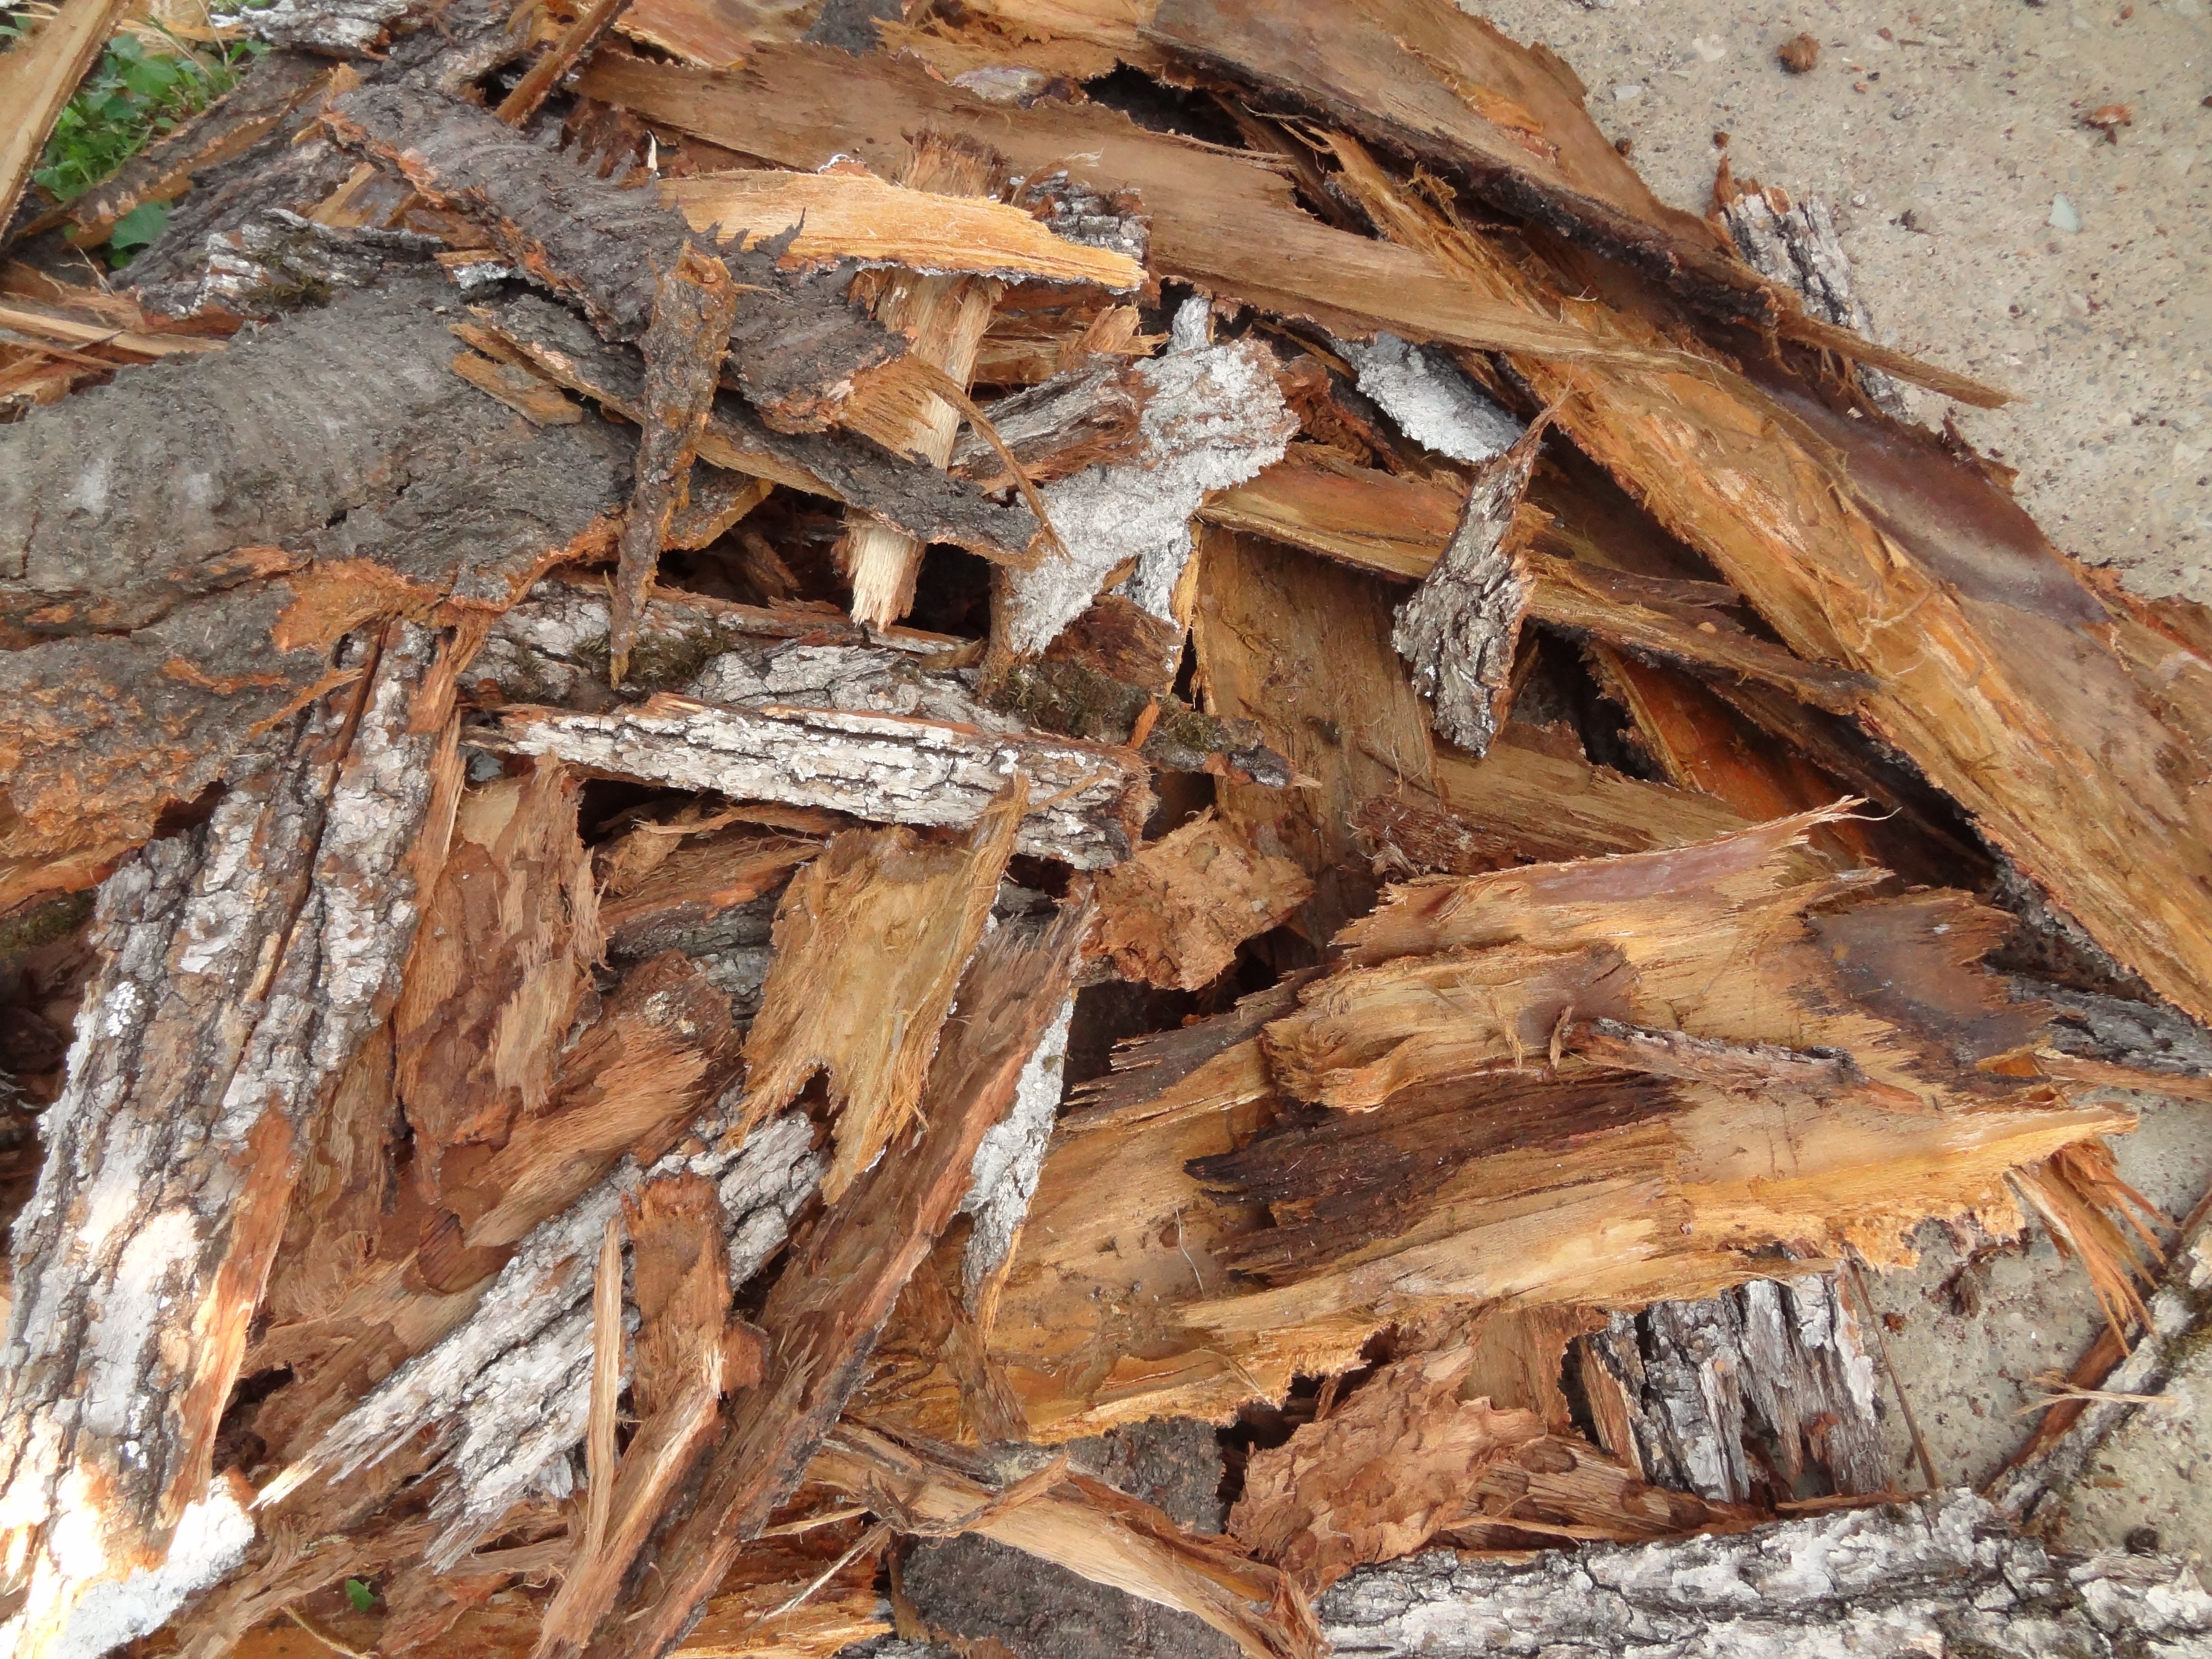
driftwood, tree, rock, wood, trunk, background, geology, composition, hires, texture 2